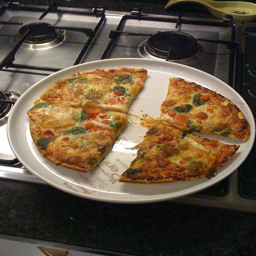
A pizza cut up on a plate sitting on a stove.
There are four slices of pizza on the plate.
Pizza cut into quarters on plate on stove.
A pan with a pizza sitting on top of it.
some cut up food on a small pan